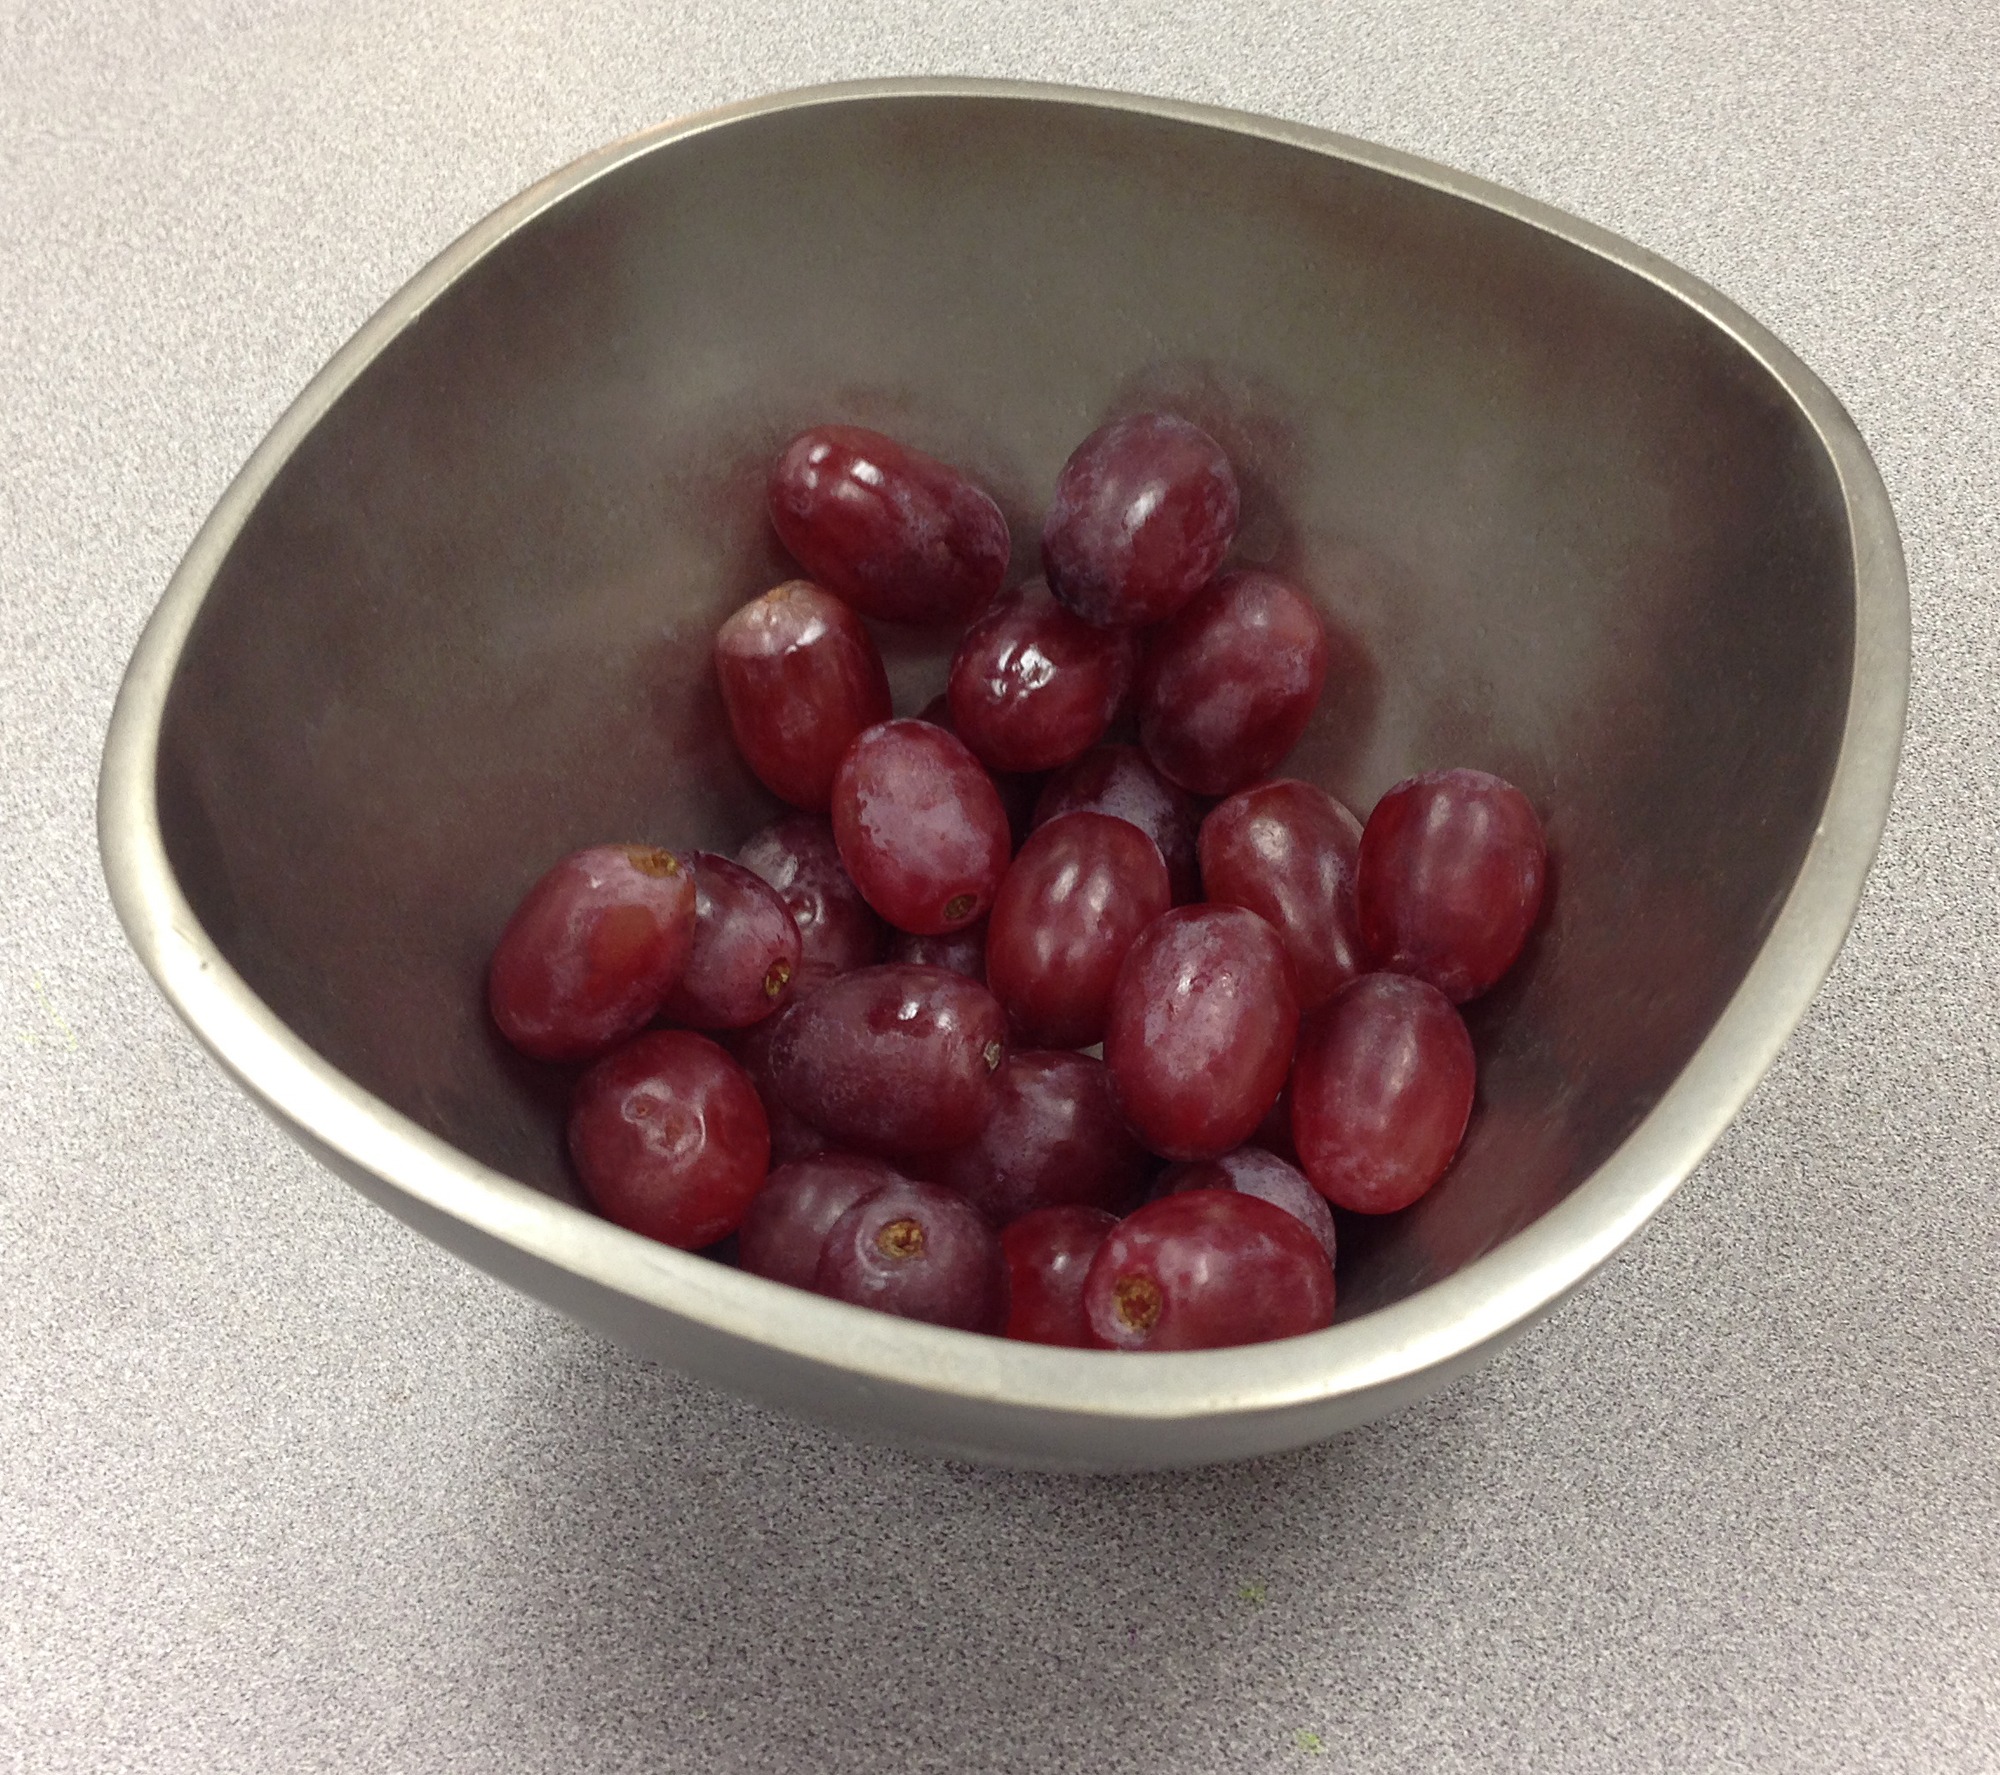
plant, fruit, berry, bowl, food, red, produce, vegetable, still life, grapes, flowering plant, rose family, pewter, land plant